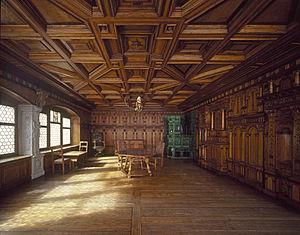
Un Kachelofe ou Kochlofa ou Kachelowe est un poêle de masse typique d'Alsace, de Moselle germanophone et des pays germaniques (Kachelofen en allemand) et d'Europe centrale. Il est caractérisé par son foyer fermé. Le terme Kachelofe désigne trois catégories distinctes d'appareils. Le premier est une construction massive, immobile et adossée à un mur, dont le foyer est alimenté en combustible depuis une autre pièce à travers une ouverture pratiquée dans le mur. Le second est un poêle mobile, alimenté directement en combustible depuis la même pièce. Enfin, la Kunscht est un appareil le plus souvent à banquettes, adossé à un mur. La fumée chaude de la cuisinière adossée à l'autre face du mur, est captée pour circuler à l'intérieur des banquettes. Ce récupérateur de chaleur a été inventé simultanément à Constance et à Strasbourg au milieu du XVIᵉ siècle et est resté en usage dans les secteurs ruraux du sud de la Forêt-Noire et de l'Alsace, et en Suisse jusqu'au milieu du XXᵉ siècle.